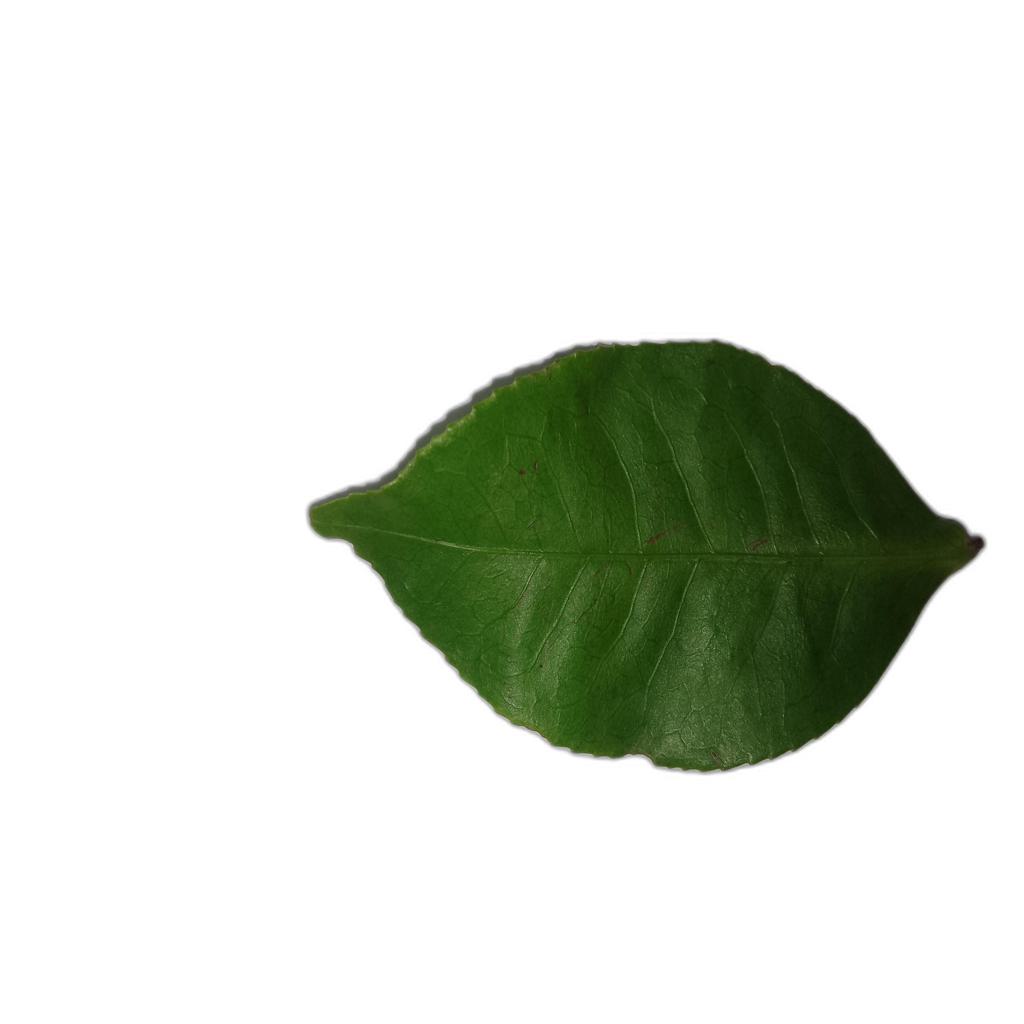
Label: Healthy